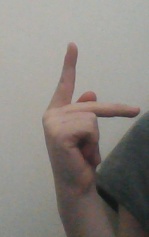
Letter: dha